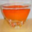
Label: bowl